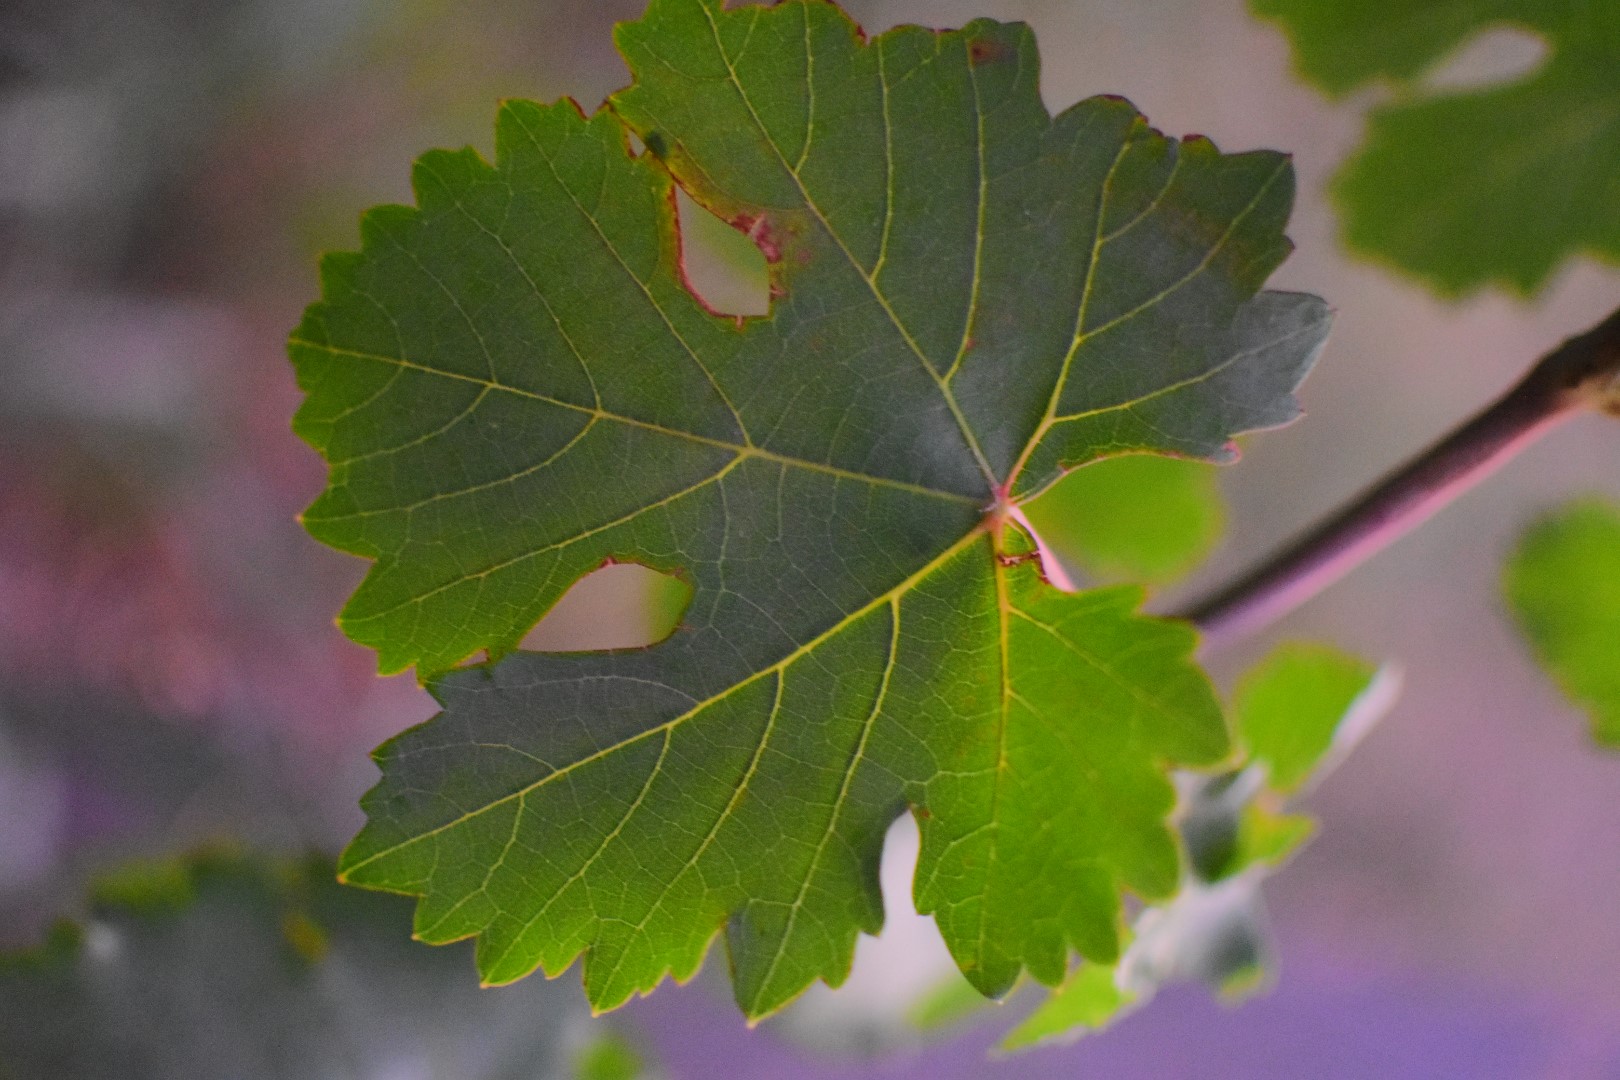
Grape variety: Aswud Balad